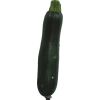
Label: Zucchini dark 1